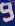
Number: 9